Gene Vance

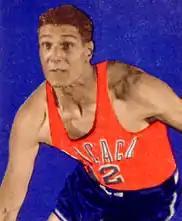
Vance in 1948

Ellis Eugene Vance (February 25, 1923 – February 16, 2012) was an American professional basketball player. He played in the Basketball Association of America (BAA) and National Basketball Association (NBA) for the Chicago Stags and Tri-Cities Blackhawks / Milwaukee Hawks.